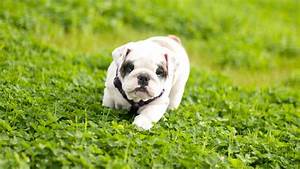
Label: dog